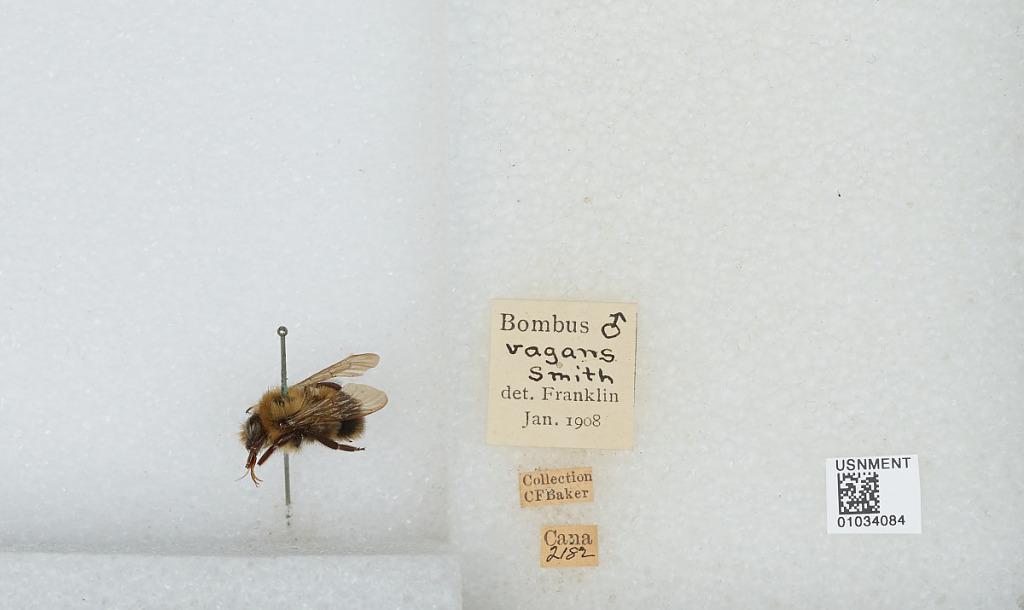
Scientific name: Bombus (Pyrobombus) vagans vagans Smith
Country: Canada